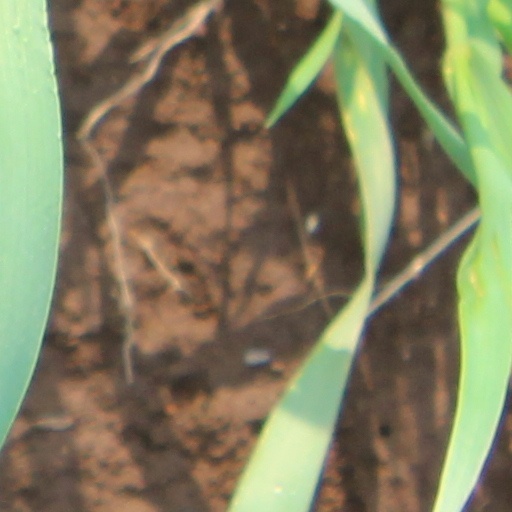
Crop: wheat